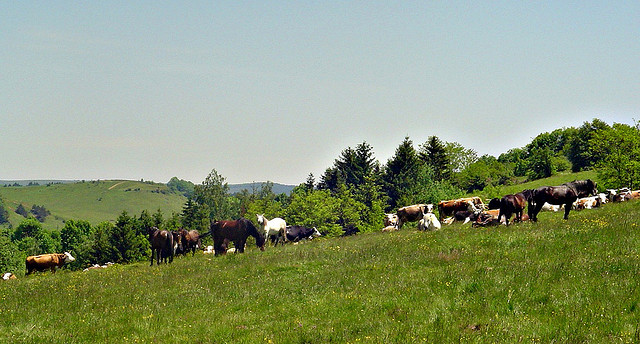
user: Given an image and a question. Answer the question in a short answer. Question: The activity these horses is doing is what? Short Answer:
assistant: graze